Ed Mirvish Theatre

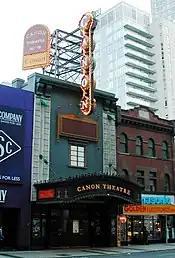
Canon Theatre, November 2005

Once the sale was completed, Clear Channel Entertainment assigned ownership of the Pantages Theatre to their subsidiary, Live Nation, owners of Broadway Across Canada and Broadway Across America.